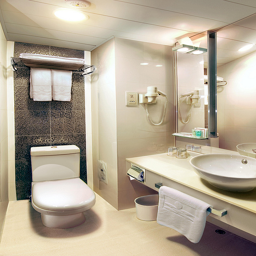
A bathroom with a toilet sitting next to a sink.
A BATHROOM WITH A SINK AND A MIRROR
A nice clean bathroom with a large sink.
A clean, well-lit and fully-stocked marble hotel bathroom
A small white bathroom with a toilet and a sink.